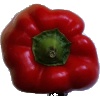
Label: Pepper Red 1